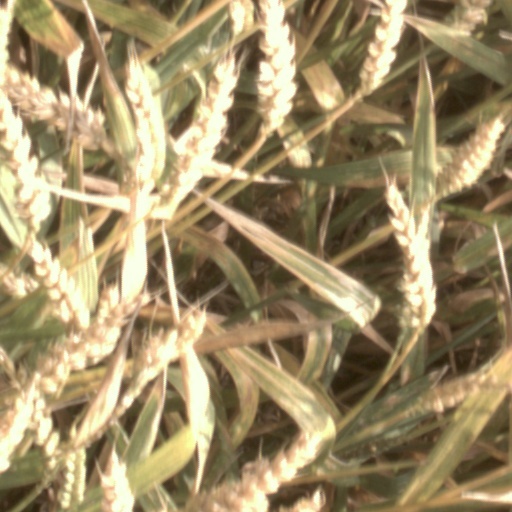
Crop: wheat